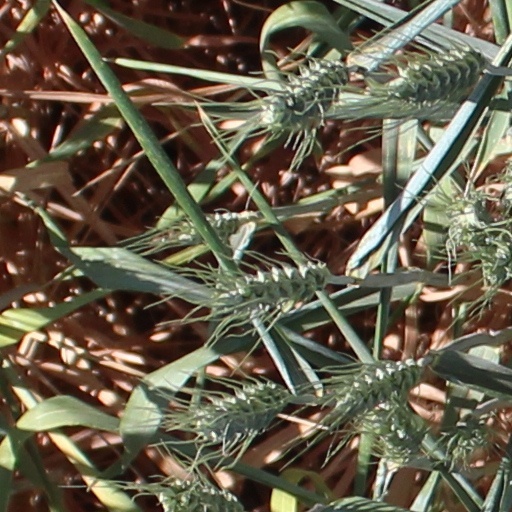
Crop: wheat